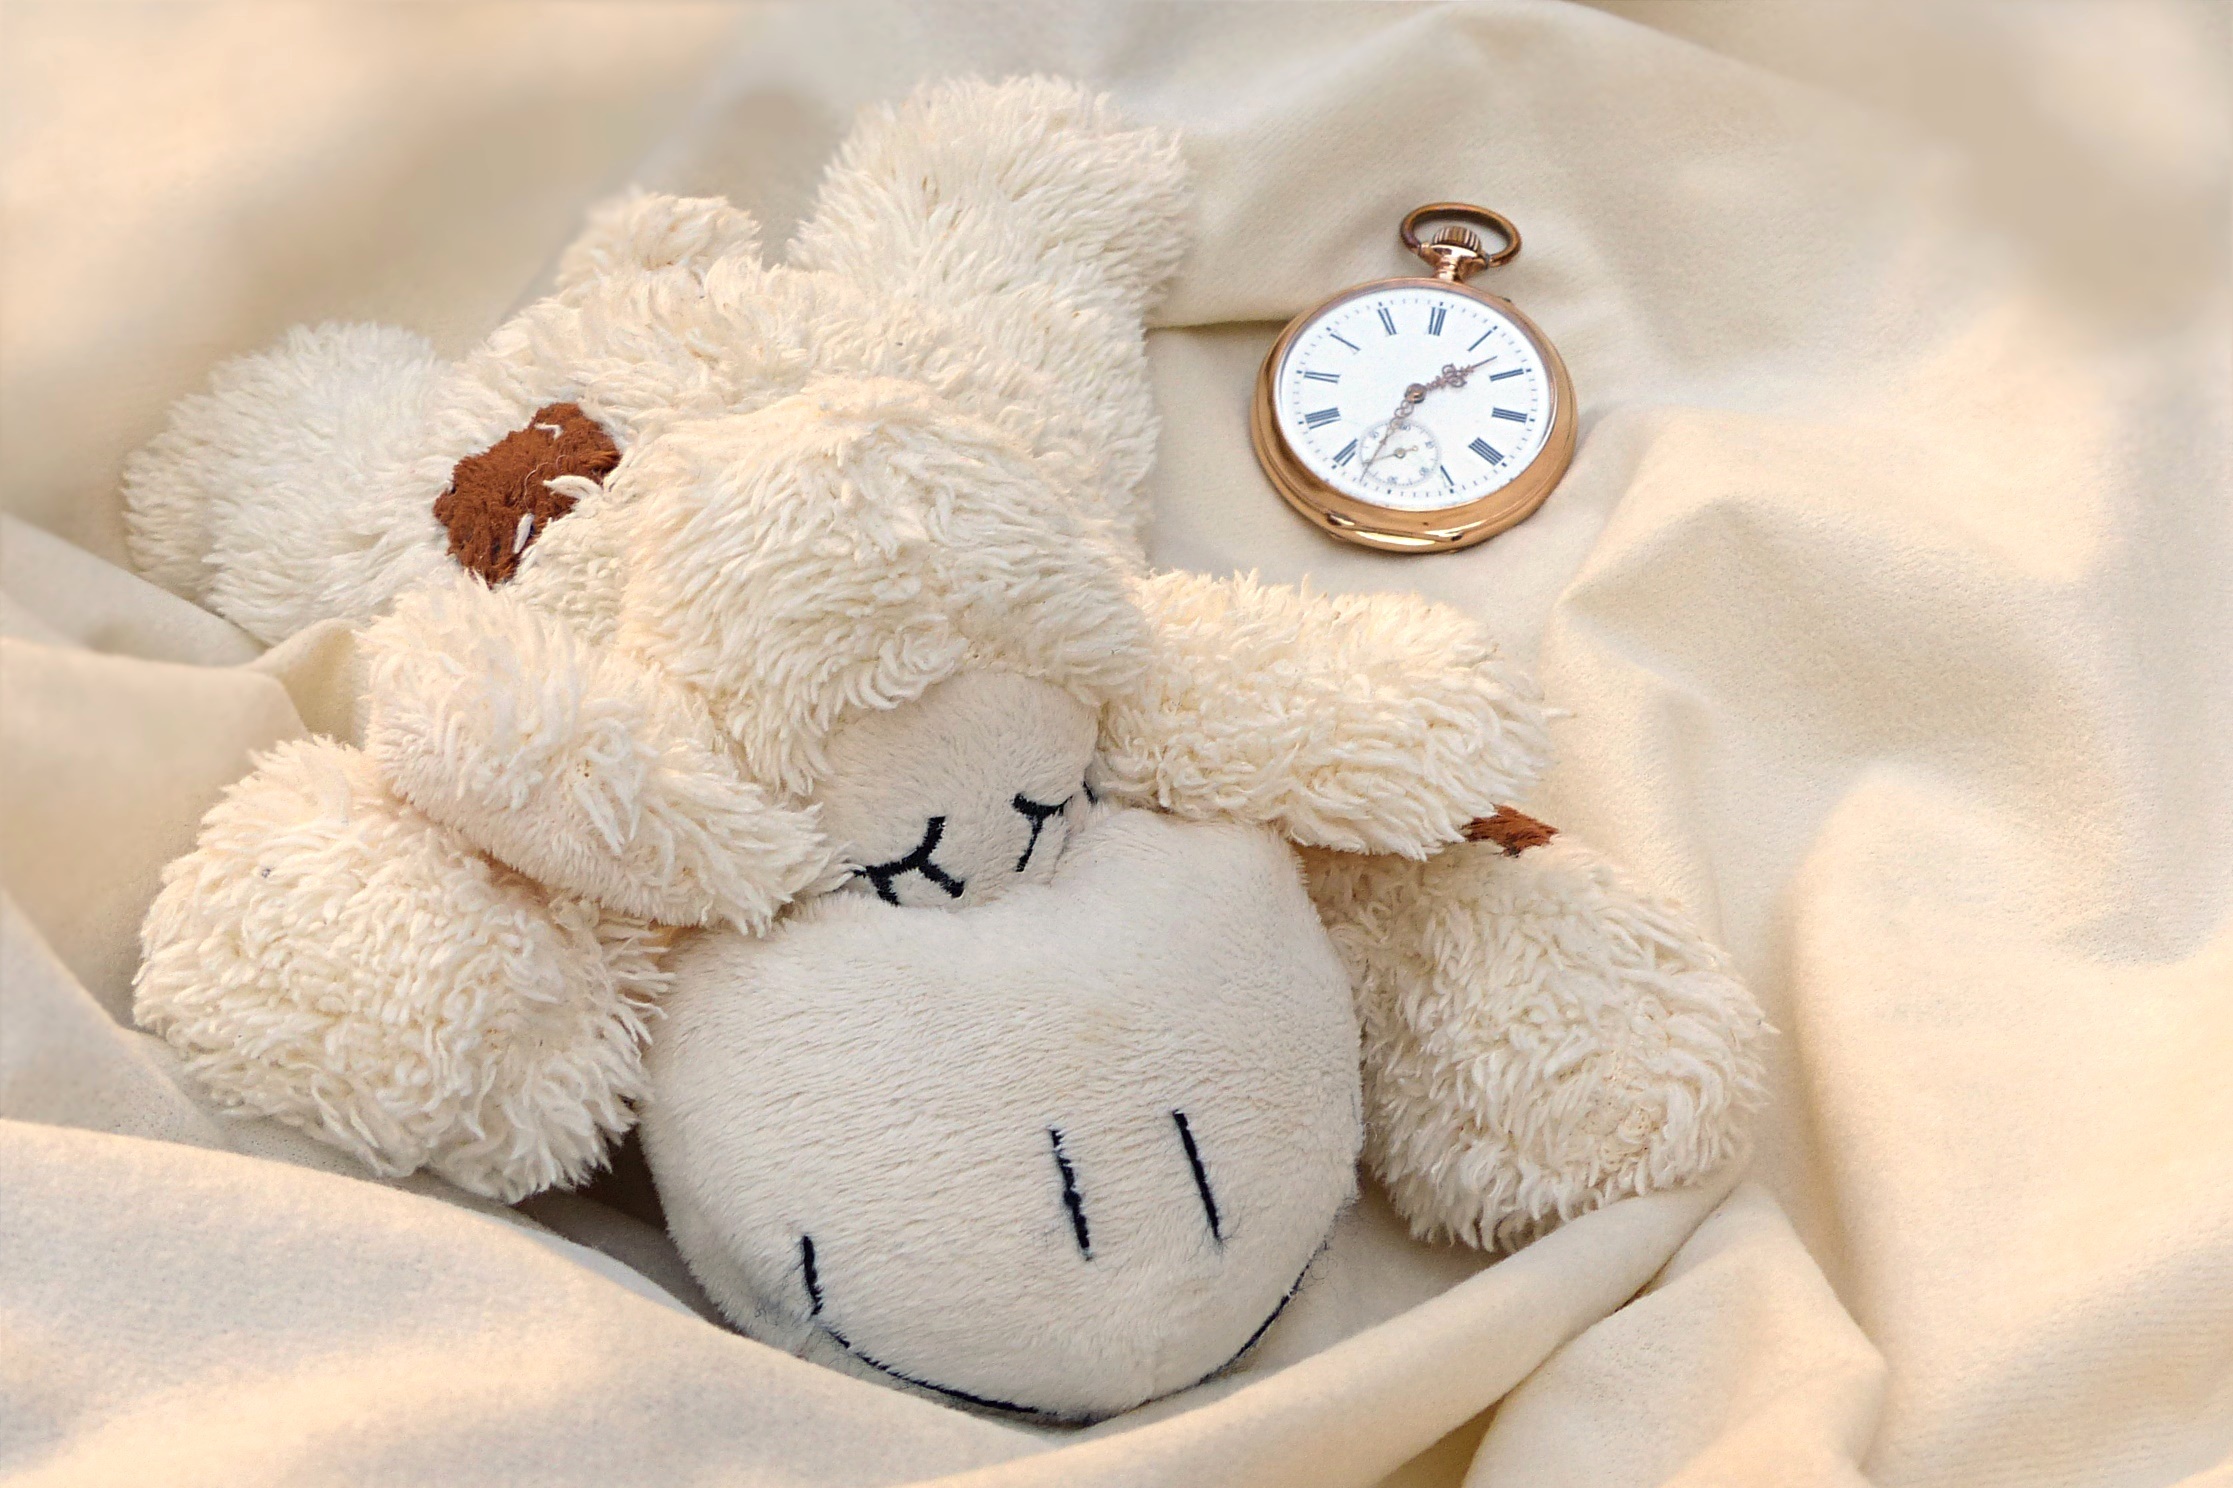
clock, fur, toy, still life, material, teddy bear, product, textile, sleep, footwear, plush, lying, sch fchen, stuffed toy